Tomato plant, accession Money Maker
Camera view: vertical (180 deg); turntable rotation: 60 degrees
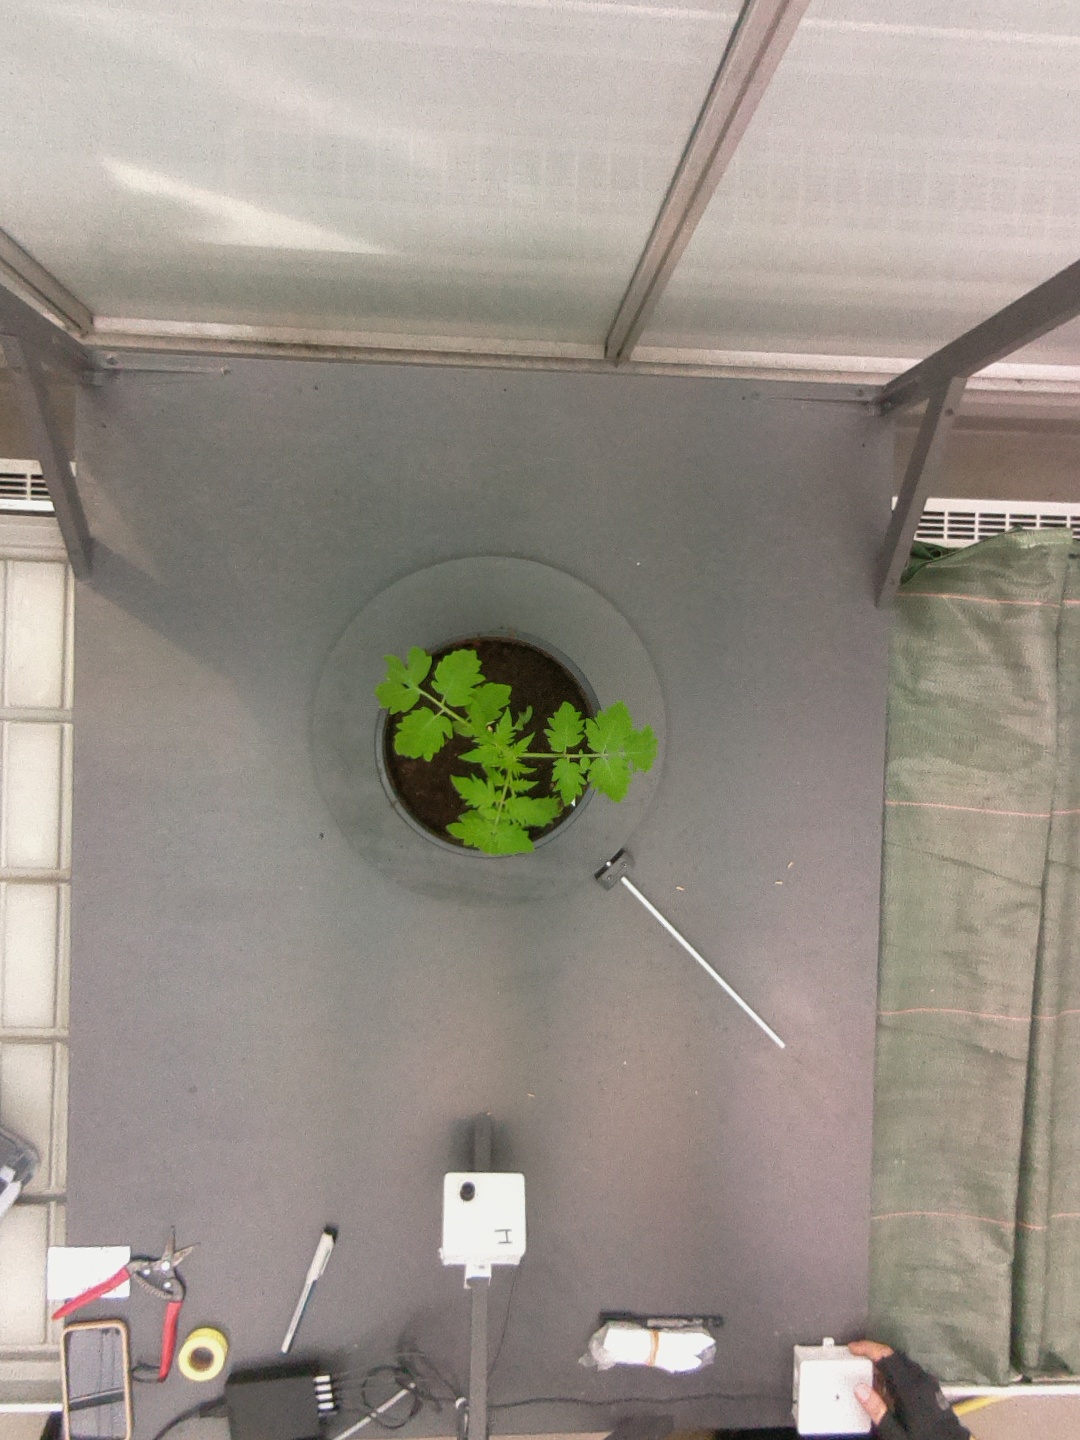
BBCH growth stage 13: 6 of true leaves visible